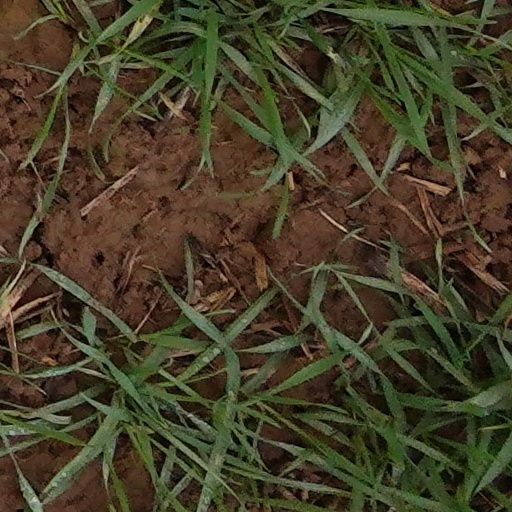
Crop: wheat